Bezaleel Wells

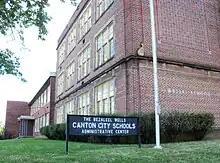
Wells School in 2010

From 1798 to 1800, Wells built a manor house called "The Grove" in Steubenville. In 1830, due to bankruptcy, Wells sold "The Grove" to Samuel Stokely. In 1832, Wells lived at a new home on his son Alexander's farm.